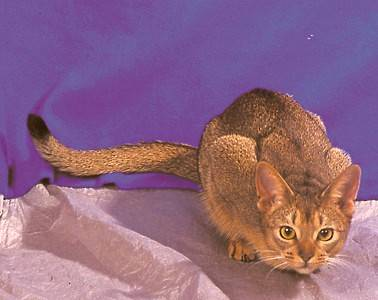
Breed: abyssinian